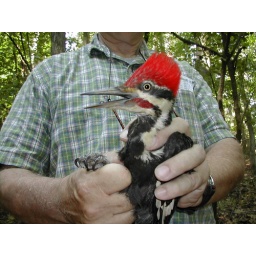
Volunteer bird bander Mike Quinlan holds a male Pileated Woodpecker, a species that nests in the Sanctuary.